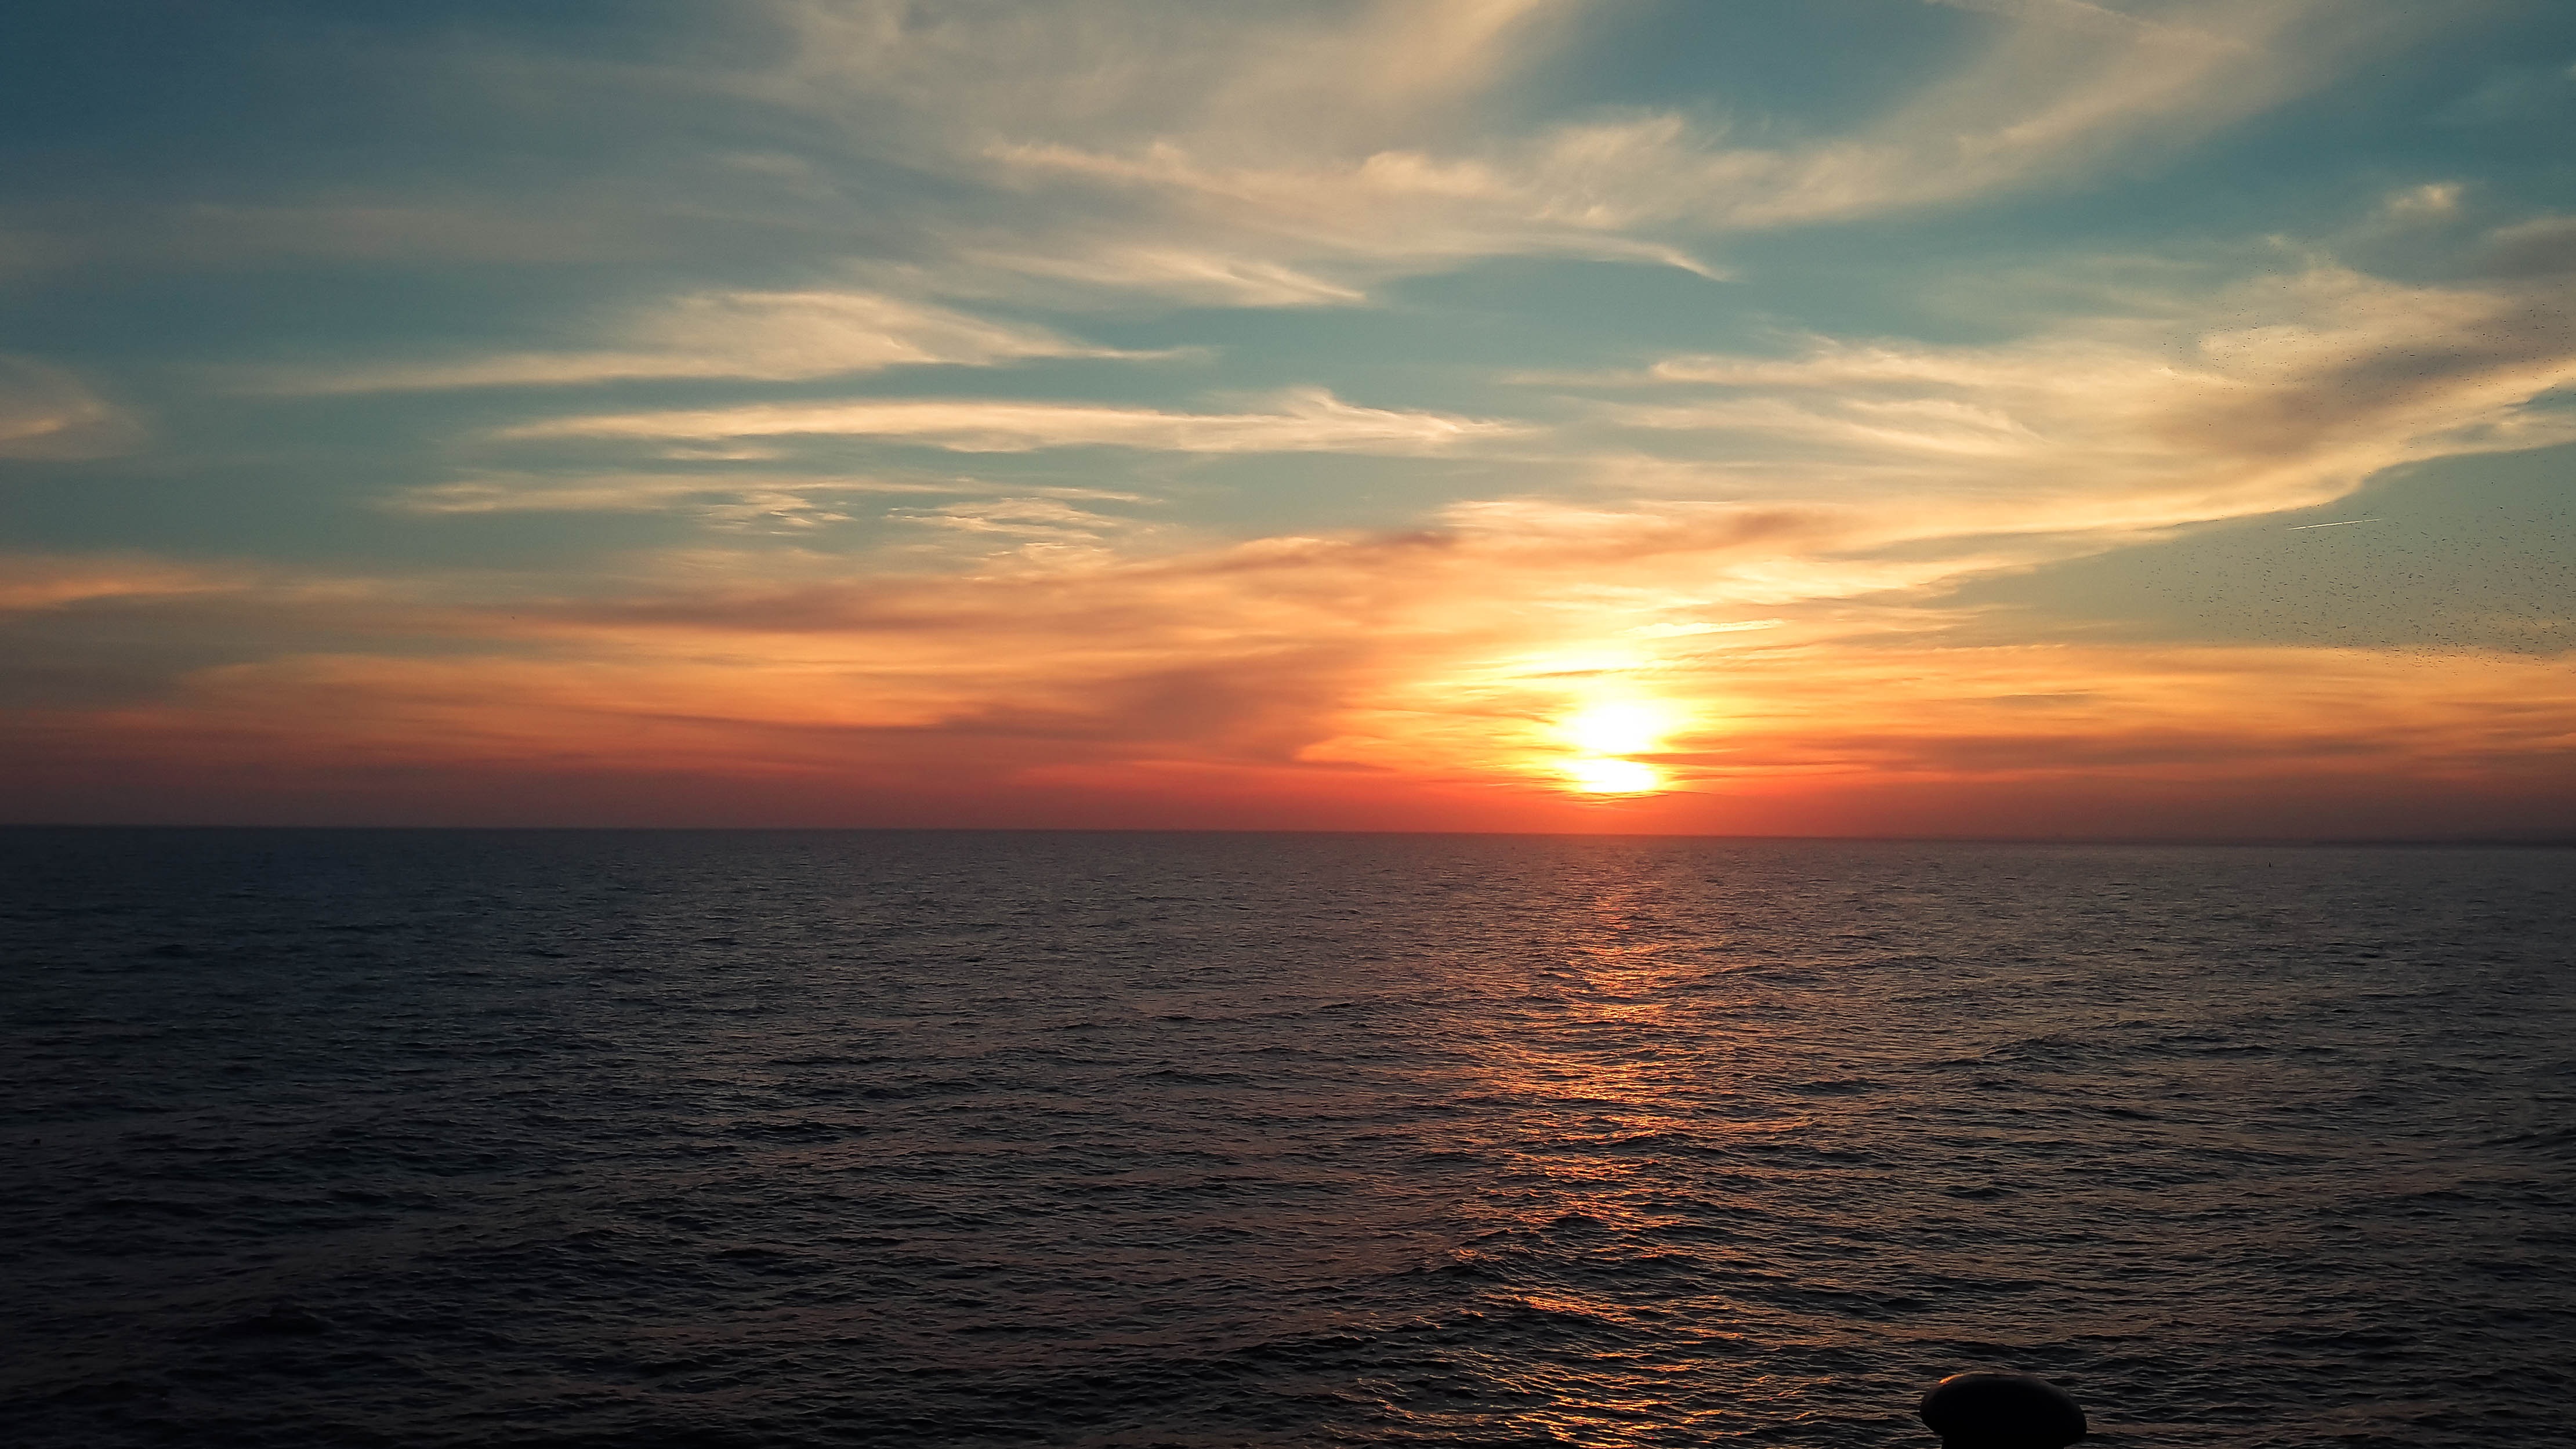
beach, sea, coast, water, ocean, horizon, light, cloud, sky, sun, sunrise, sunset, sunlight, dawn, pier, dusk, evening, orange, seascape, uk, england, english, britain, brighton, afterglow